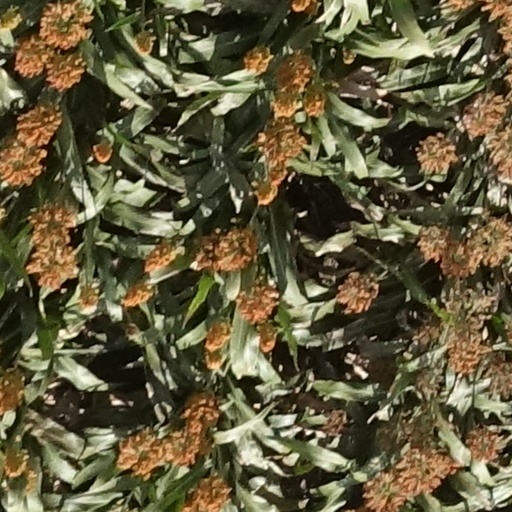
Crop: sorghum